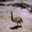
Label: bird